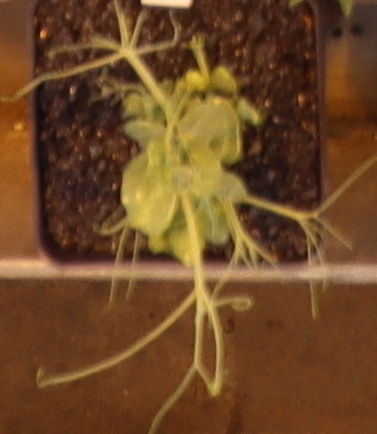
Label: Field Pea